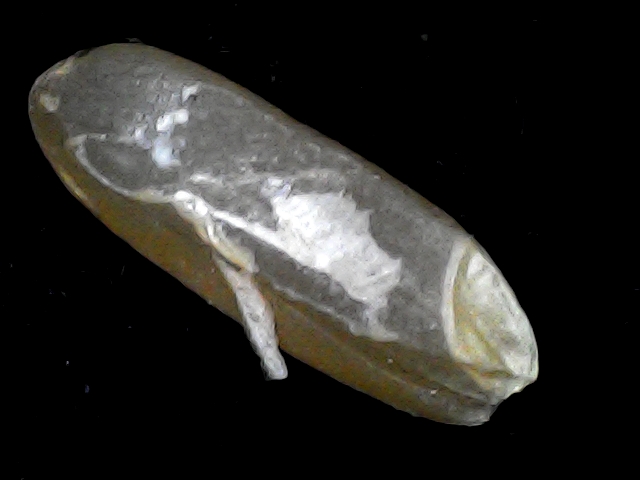
Rice variety: BR23